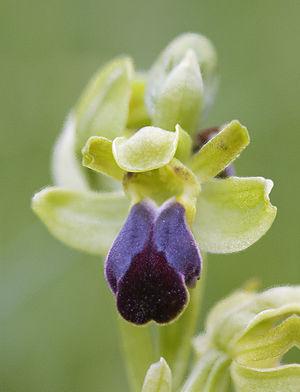
Le genre Ophrys regroupe des orchidées terrestres euro-méditerranéennes répandu du sud de la Scandinavie à l'Afrique du Nord et des îles Canaries à la mer Caspienne.
Le Château-d'Oléron est une commune du Sud-Ouest de la France, située dans le département de la Charente-Maritime. Ses habitants sont appelés les Casteloléronais et les Casteloléronaises, ou les Chapelains et les Chapelaines.